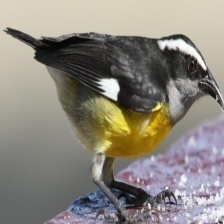
Species: BANANAQUIT
Scientific name: COEREBA FLAVEOLA